USS Wichita (AOR-1)

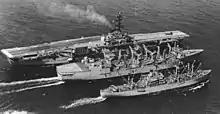
"Wichita" with , before addition of the hangar.

"Wichita" spent the next six months engaged in operations out of her home port. These included refresher training, underway replenishments, and port visits to other American and Canadian ports. She also participated as a support ship in the tests conducted on the new Mark 48 torpedo. On 7 August, she departed Long Beach for her second tour of duty with the 7th Fleet. She arrived in Subic Bay on the 24th and embarked upon her first line swing on the 31st. After two periods on station off Vietnam, "Wichita" visited Sattahip, Thailand, late in October. Two more line periods followed in November and early December. On 10 December, however, she received orders to join Task Force 74, a contingency force bound for the Indian Ocean in the wake of the Indo-Pakistani War. She remained in the Indian Ocean until early January 1972 at which time all ships returned to the operating area off the coast of Vietnam. "Wichita", however, after a very brief tour on station off Vietnam went to Subic Bay for a much-needed upkeep. She made one more line swing to Yankee Station in February and then headed back to Long Beach, where she arrived on 31 March. "Wichita" remained in the United States only long enough to allow for the usual month of post-deployment leave and upkeep and to conduct some major repairs at Hunters Point Naval Shipyard.